Paweł Poljański

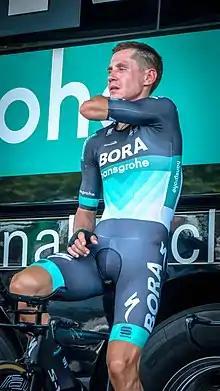
Poljański at the 2018 Tour de France

Paweł Poljański (born 6 May 1990) is a Polish former professional racing cyclist, who rode professionally between 2014 and 2020, for the and teams. He rode in the 2014 Giro d'Italia. He was named in the start list for the 2015 Vuelta a España. In June 2017, he was named in the startlist for the 2017 Tour de France.